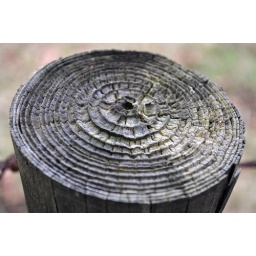
'macro' of a wooden log in a fence